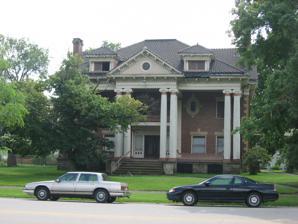
Building: George J. Renner Jr. House
Country: United States of America
Year built: 1907
Historic house in Ohio, United States United States historic place George J. Renner Jr. House U.S. National Register of Historic Places U.S. Historic district Contributing property Front, seen from Wick Park Show map of Ohio Show map of the United States Interactive map showing the location of George J.  Renner House Location 277 Park Ave., Youngstown , Ohio Coordinates 41°6′47″N 80°38′58″W / 41.11306°N 80.64944°W / 41.11306; -80.64944 Area Less than 1 acre (0.40 ha) Built 1907 ( 1907 ) Architectural style Georgian Revival Part of Wick Park Historic District ( ID90000601 ) NRHP reference No. 76001483 Added to NRHP October 8, 1976 The George J. Renner Jr. House is a historic residence in the prestigious Wick Park neighborhood of Youngstown , Ohio , United States . Once home to the city's wealthiest brewer, it has been named a historic site . George J. Renner Sr. settled in Ohio upon immigrating to the United States in 1848, and soon he began to run breweries in the cities of Akron , Cincinnati , and Mansfield . His son George J. Renner Jr. founded a separate business in 1880, beginning with a brewery in Wooster and expanding to open another operation in Youngstown in 1884. By the beginning of the twentieth century, it was Youngstown's largest; the year 1907 saw sixty men on the payroll, and the brewery was capable of producing up to one hundred thousand barrels of beer annually. Renner arranged for the construction of the present house in 1907. Built of brick with a tiled roof, it is typical of the homes of Youngstown's commercial élite at the beginning of the century. A grand two- story portico occupies most of the north-facing facade, contributing strongly to the house's Georgian Revival appearance. Paired columns with Ionic capitals support the porch ceiling and the portion of the third story sitting above it, while the side rises to a pedimented third-story gable with a Palladian window . Small flights of steps provide access to the portico and to a smaller porch on the western side. In 1976, the Renner House was listed on the National Register of Historic Places , qualifying because of its historically significant architecture, as it is one of Youngstown's grandest Georgian Revival structures. It sits across Park Avenue from Wick Park proper, and when the park and surrounding neighborhood were listed on the Register in 1990 as a historic district , the Renner House became one of the district's significant contributing properties . References